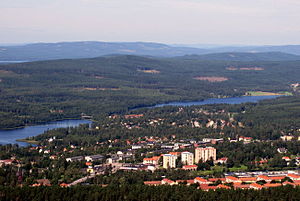
Hagfors
Hagfors
Hagfors er et byområde i Hagfors kommun i Värmlands län i Sverige. I 2010 var indbyggertallet 5.146.